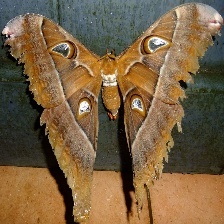
Species: HERCULES MOTH